Toshiro Mifune

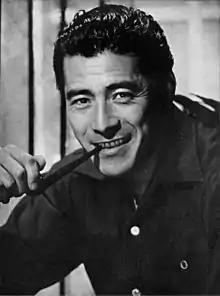
Mifune in 1954

was a Japanese actor and producer. The recipient of numerous awards and accolades over a lengthy career, he is widely considered one of the greatest actors of all time. He often played hypermasculine characters and was noted for his commanding screen presence in the Japanese film industry.